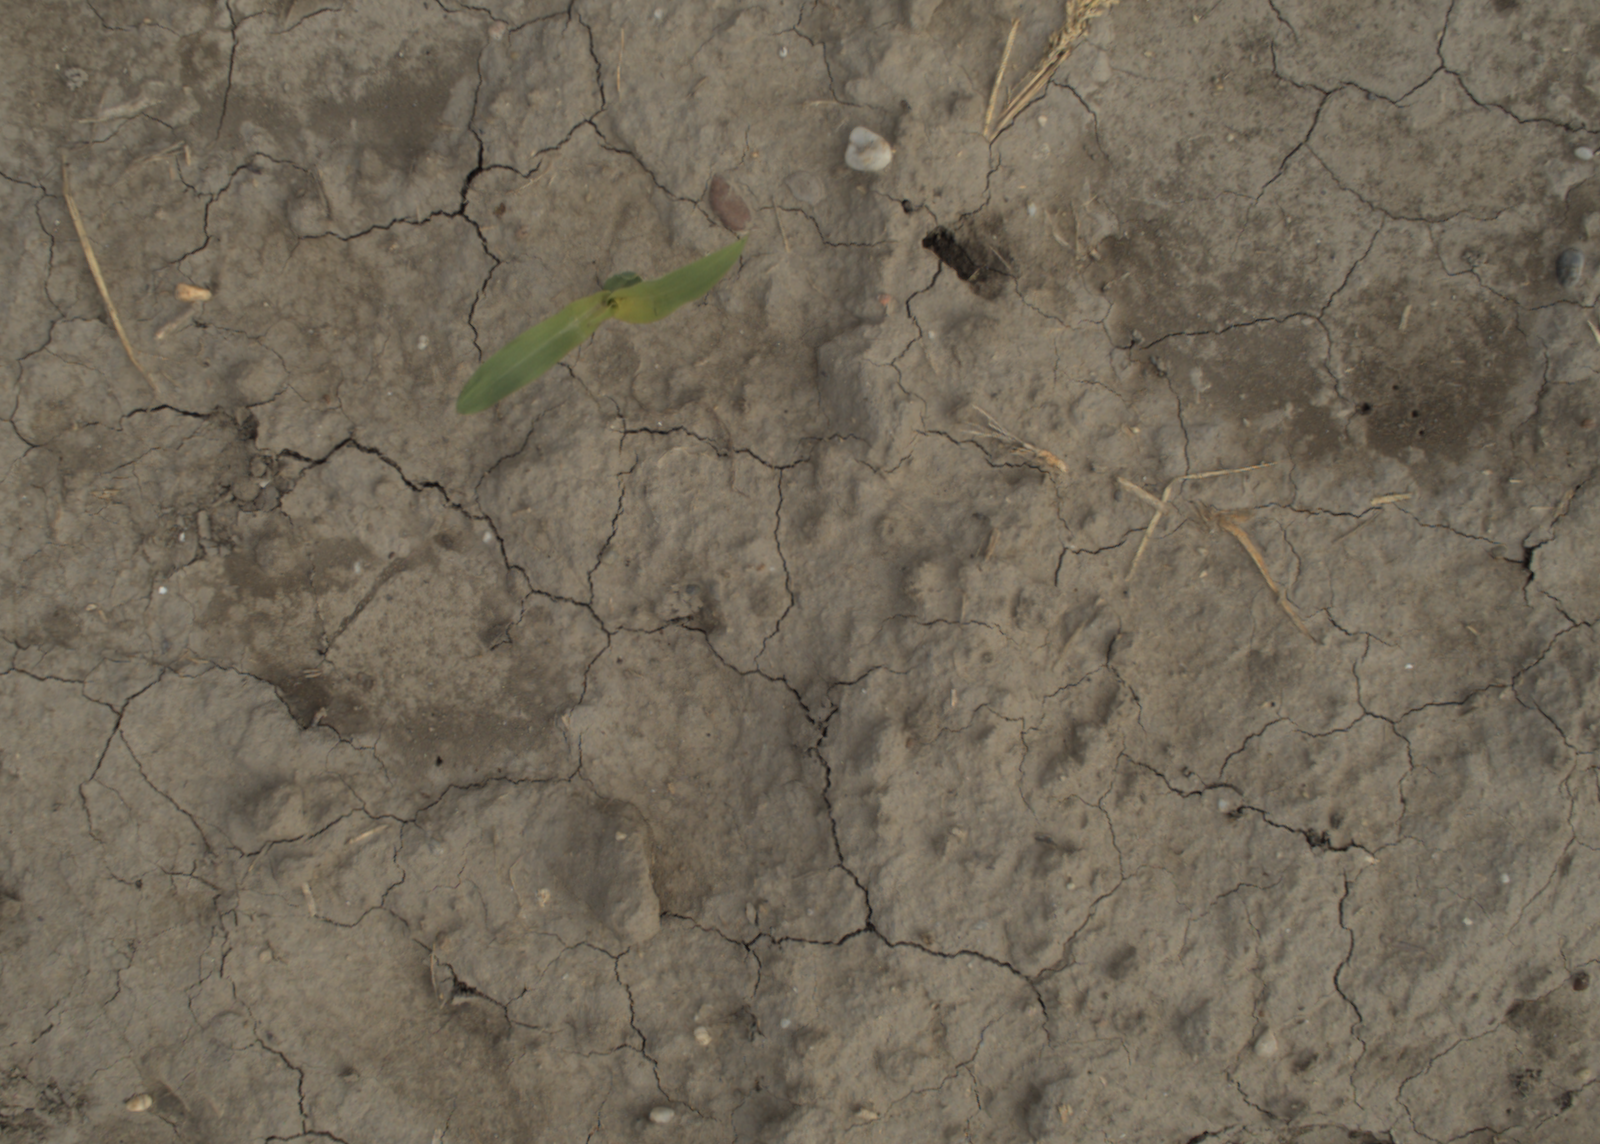
Capture date: 21.09.2021 10:45:44
Weather: mixed
Wind: light
Seeding date: 02.09.2021
Plant canopy height (mm): 962